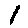
Label: 1